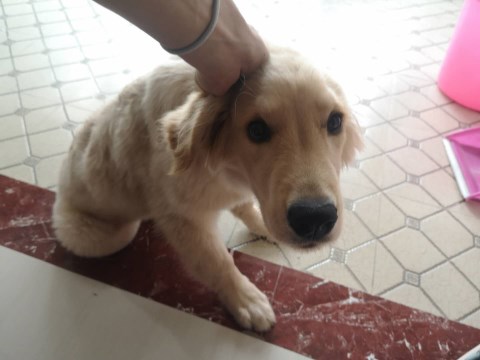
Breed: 5355-n000126-golden_retriever